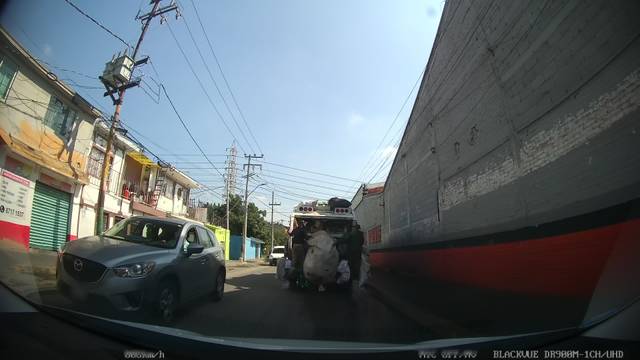
Region: Mexico
Coordinates: 19.464, -99.239